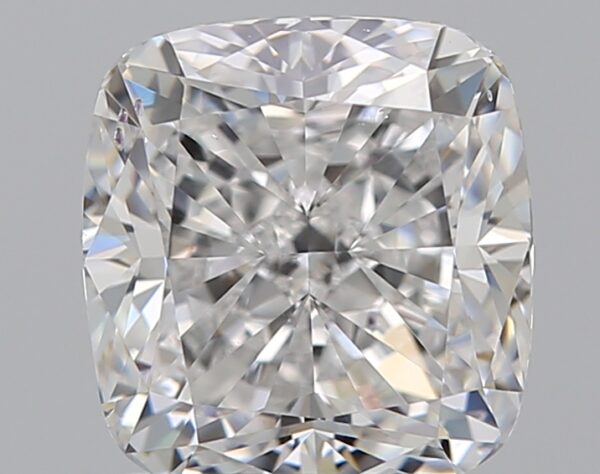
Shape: cushion
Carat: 1.5
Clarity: SI1
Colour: D
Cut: VG
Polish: EX
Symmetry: EX
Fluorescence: M
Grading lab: GIA
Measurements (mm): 6.5 x 6.16 x 4.31